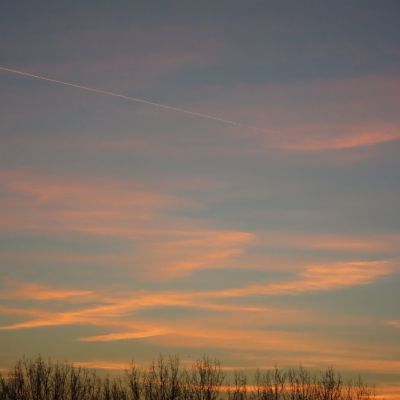
Cloud type: Contrail (Ct)